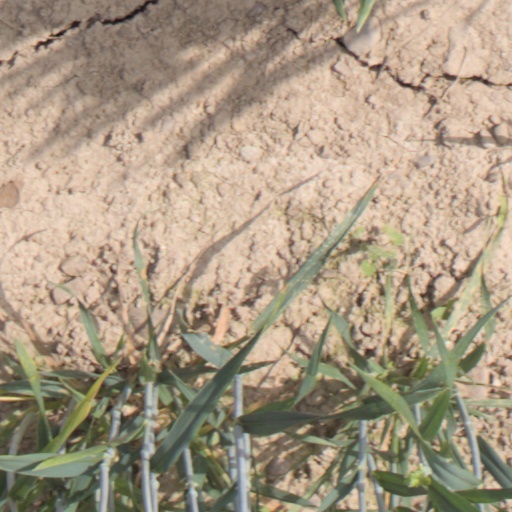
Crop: wheat